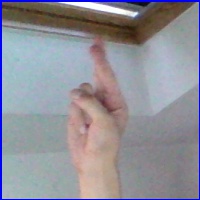
Letra: R